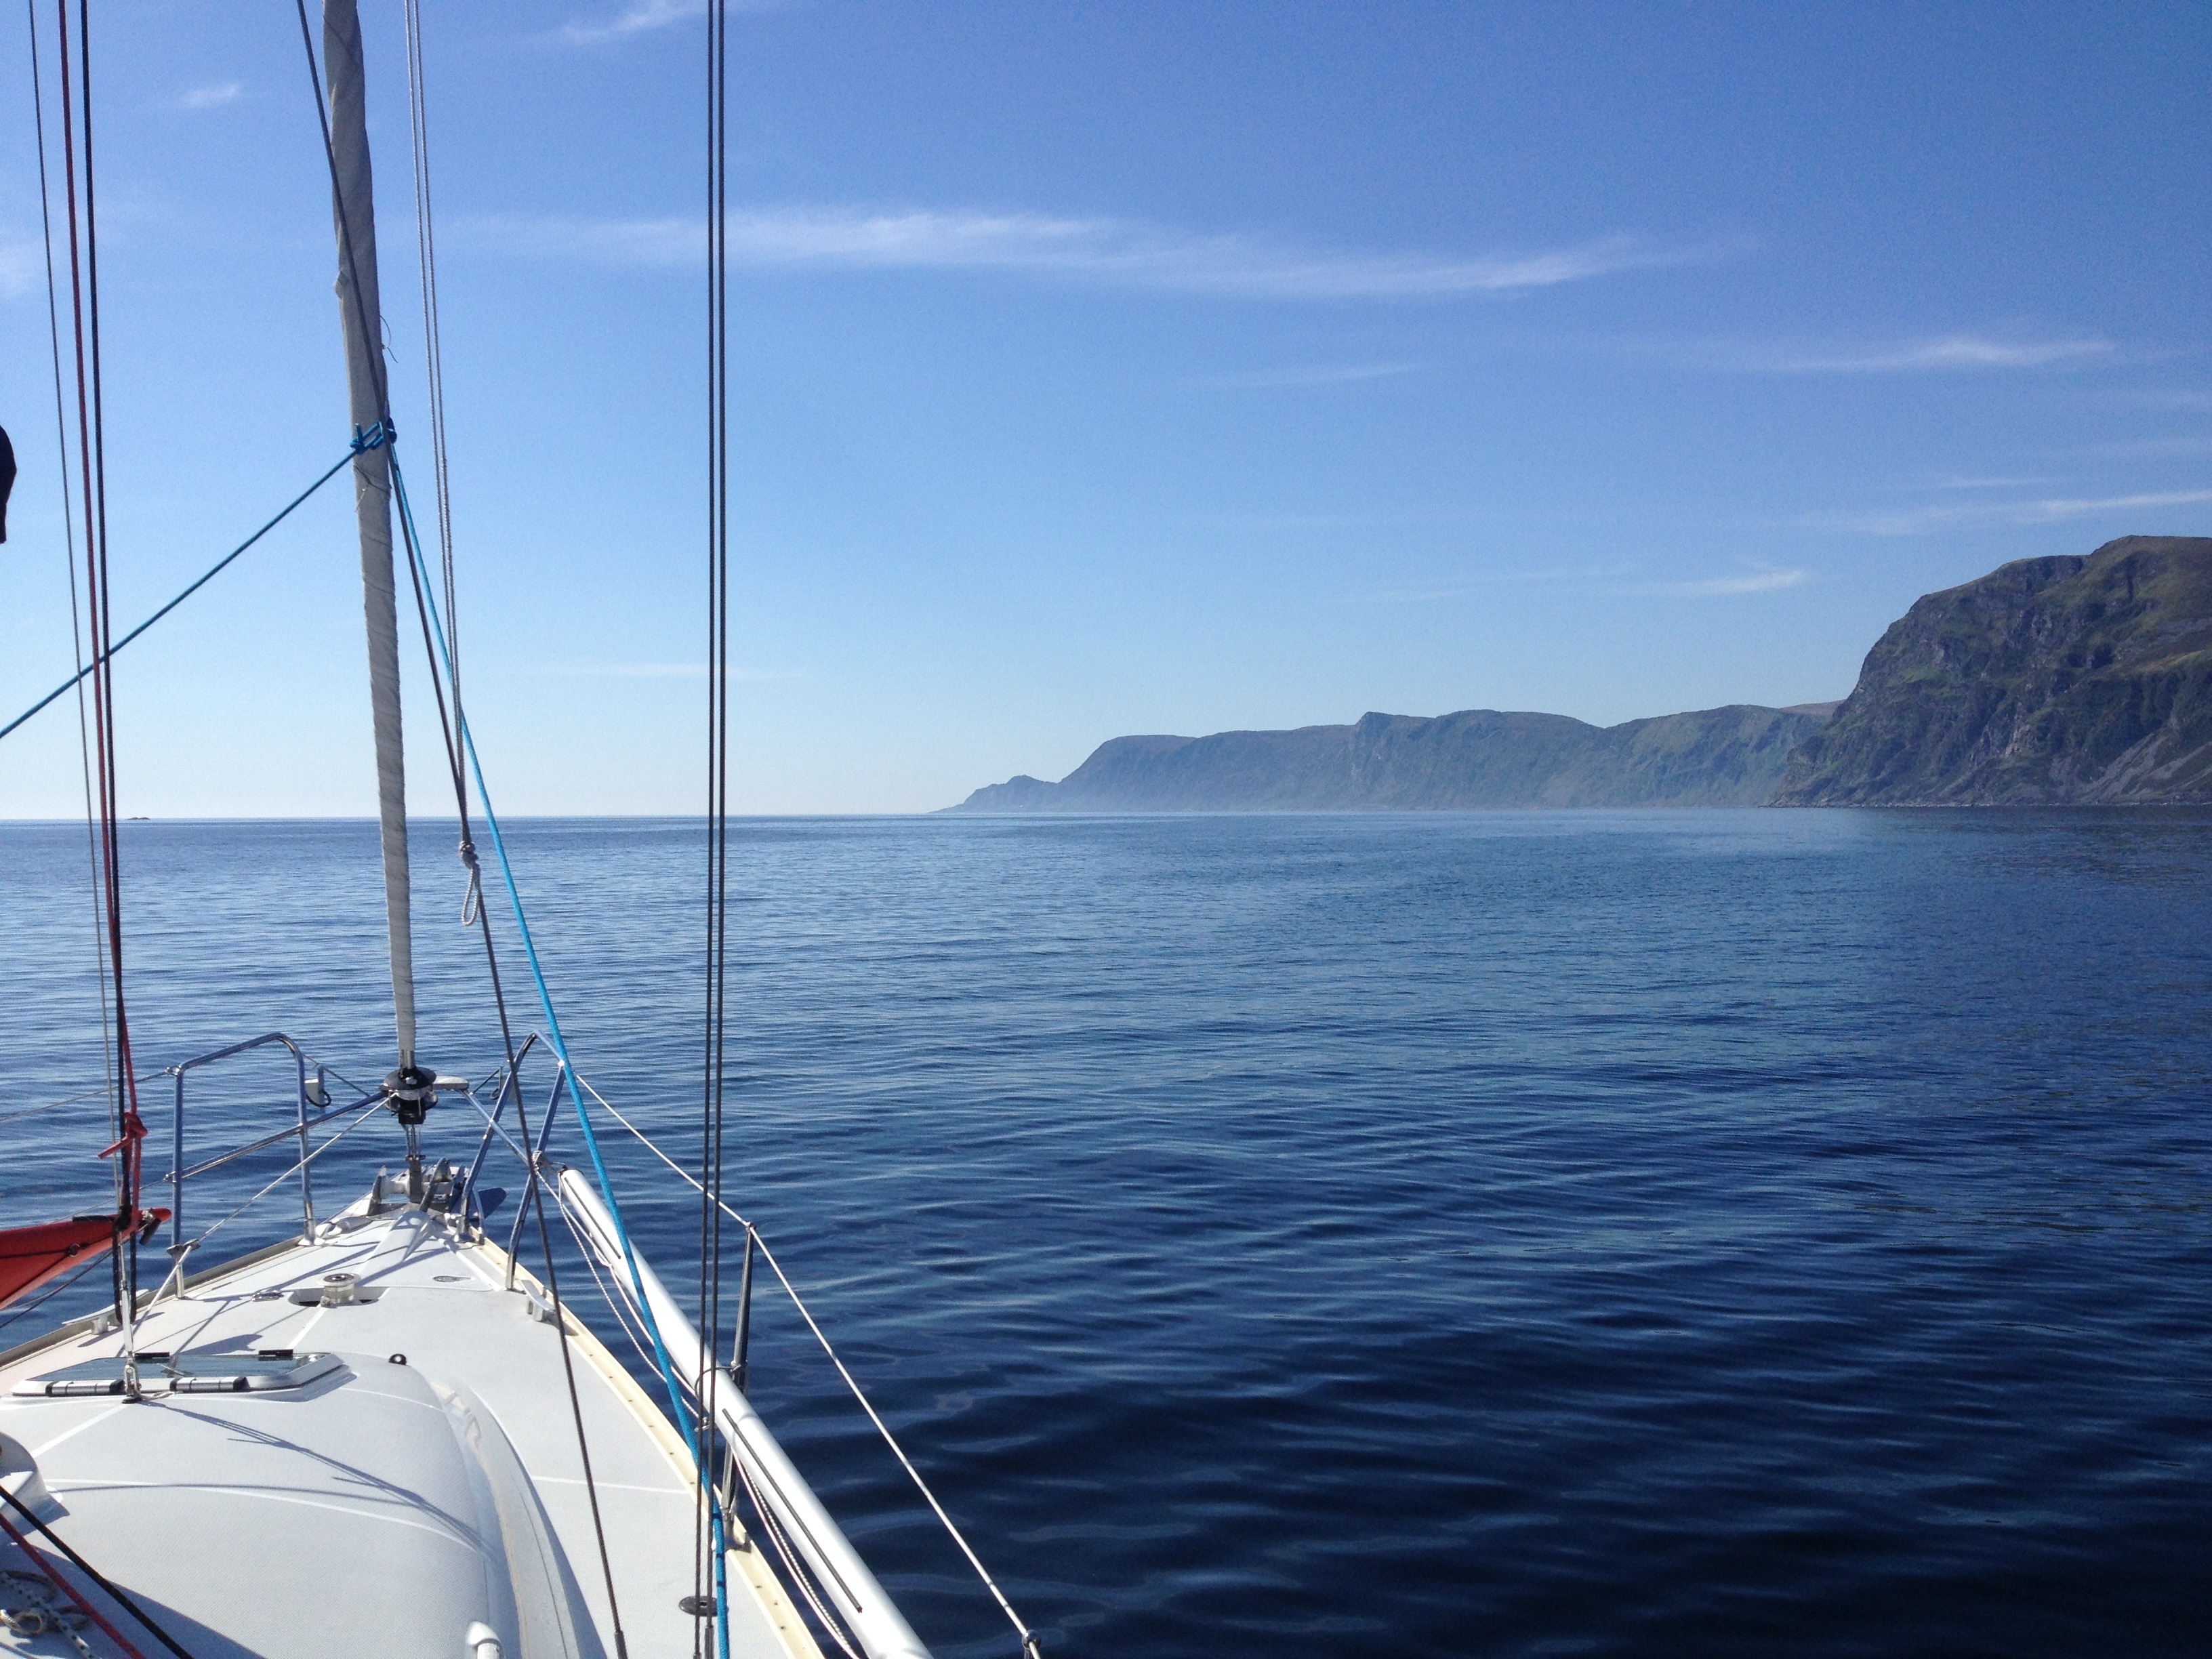
sea, boat, vehicle, mast, sailing, bay, sailboat, sail boat, willow, sports, sail, norway, stad, windsports